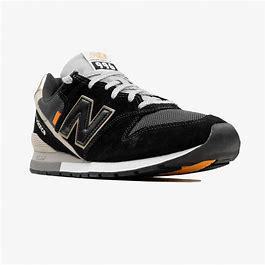
Brand: New
Model: Balance New Balance 996 Series